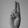
ASL letter: U